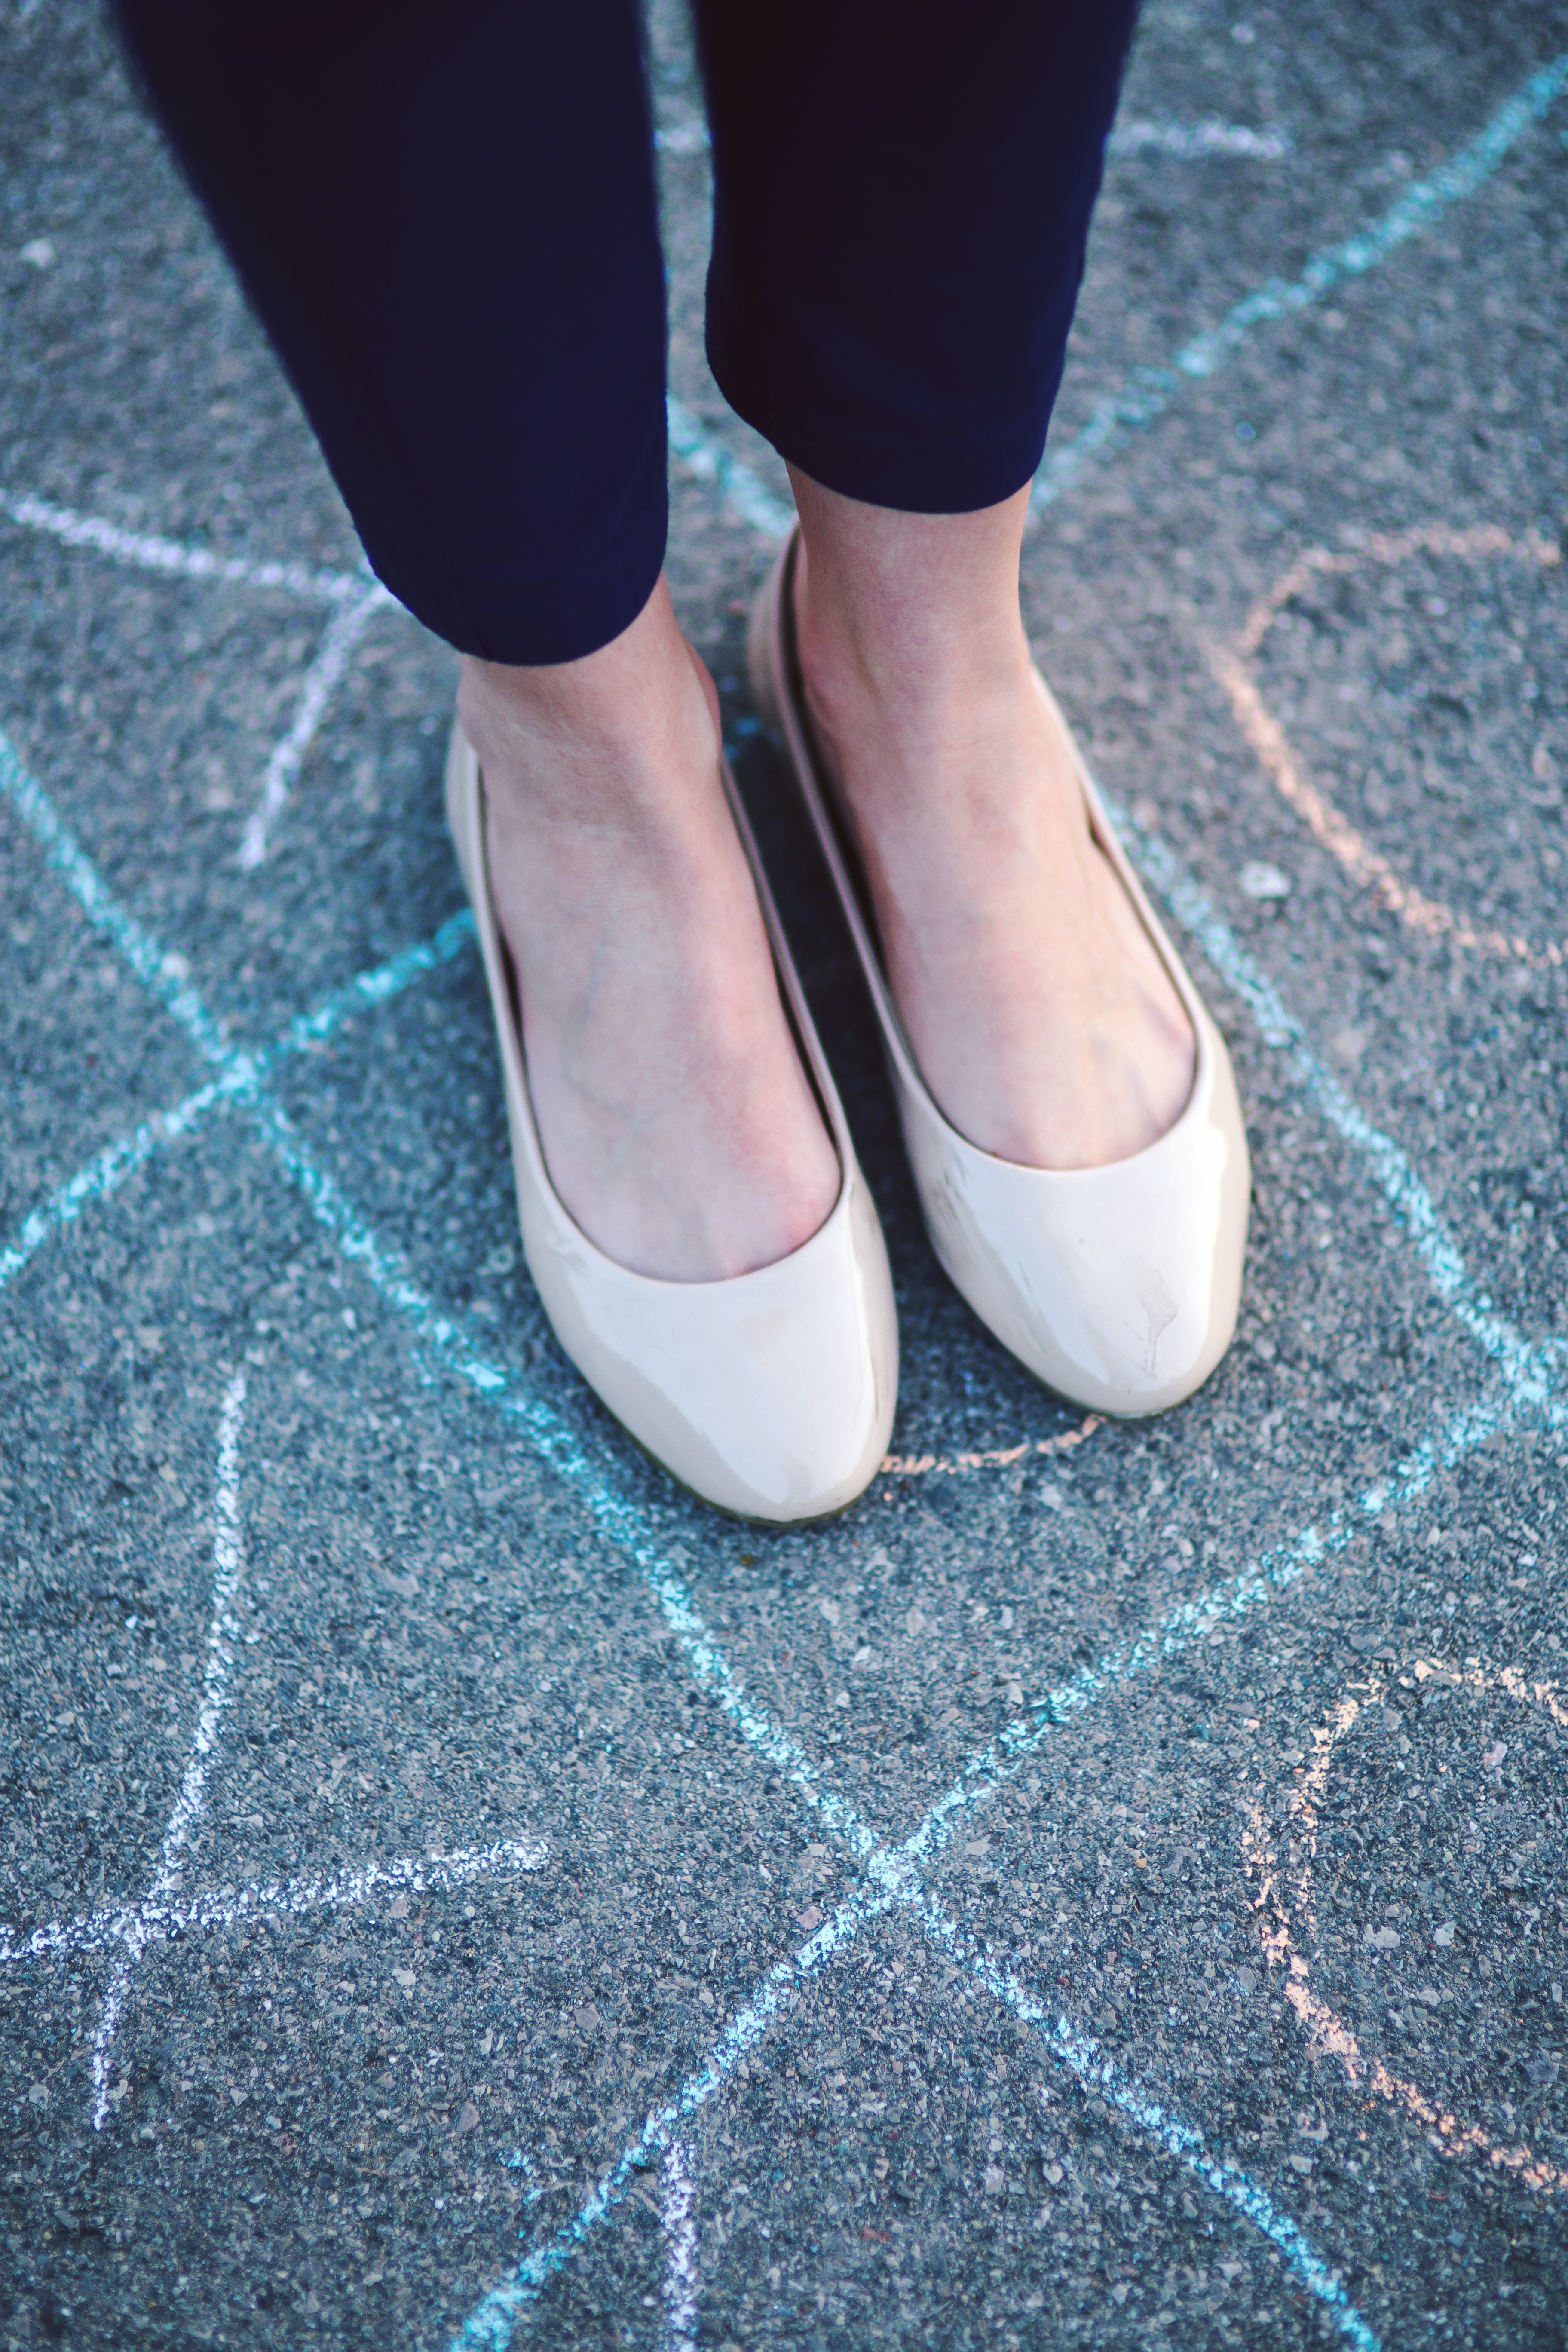
shoe, girl, woman, feet, leg, spring, color, foot, fashion, blue, black, human body, shoes, legs, footwear, hopscotch, high heeled footwear